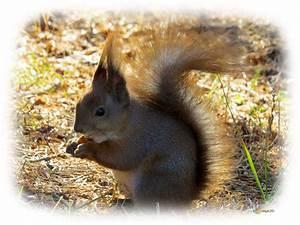
squirrel